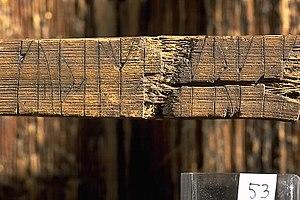
Herjolfsnæs, également connu sous les toponymes d'Herjólfsnes, d'Ikigaat, d'Ikigait et d'Østproven, est une ancienne colonie nordique du Groenland ayant fait partie de l'Établissement de l'Est. Le site est localisé à environ 50 km en axe nord-ouest du Cap Farvel. La colonie viking a été fondée par le chef viking Herjólfr Bárðarson vers la fin du Xᵉ siècle. Elle aurait été occupée et utilisée sur près de 500 ans. Le sort de ses habitants, comme celui de l'ensemble des autres Groenlandais nordiques, demeure inconnu et non-déterminé. Le port d'Herjolfsnæs, connu sous le nom de Sandhavn, était, durant son utilisation, la principale structure portuaire de l'établissement de l'Est.